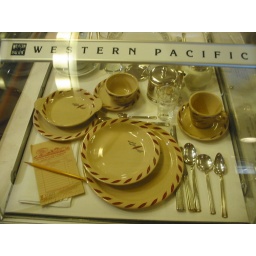
Every table in the dining car is set with a different railroad china pattern.